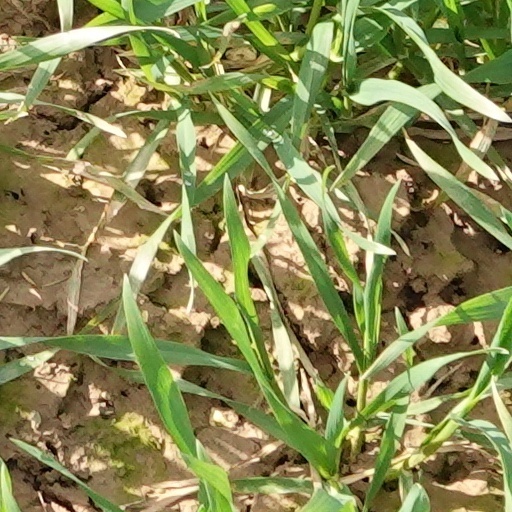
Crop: wheat